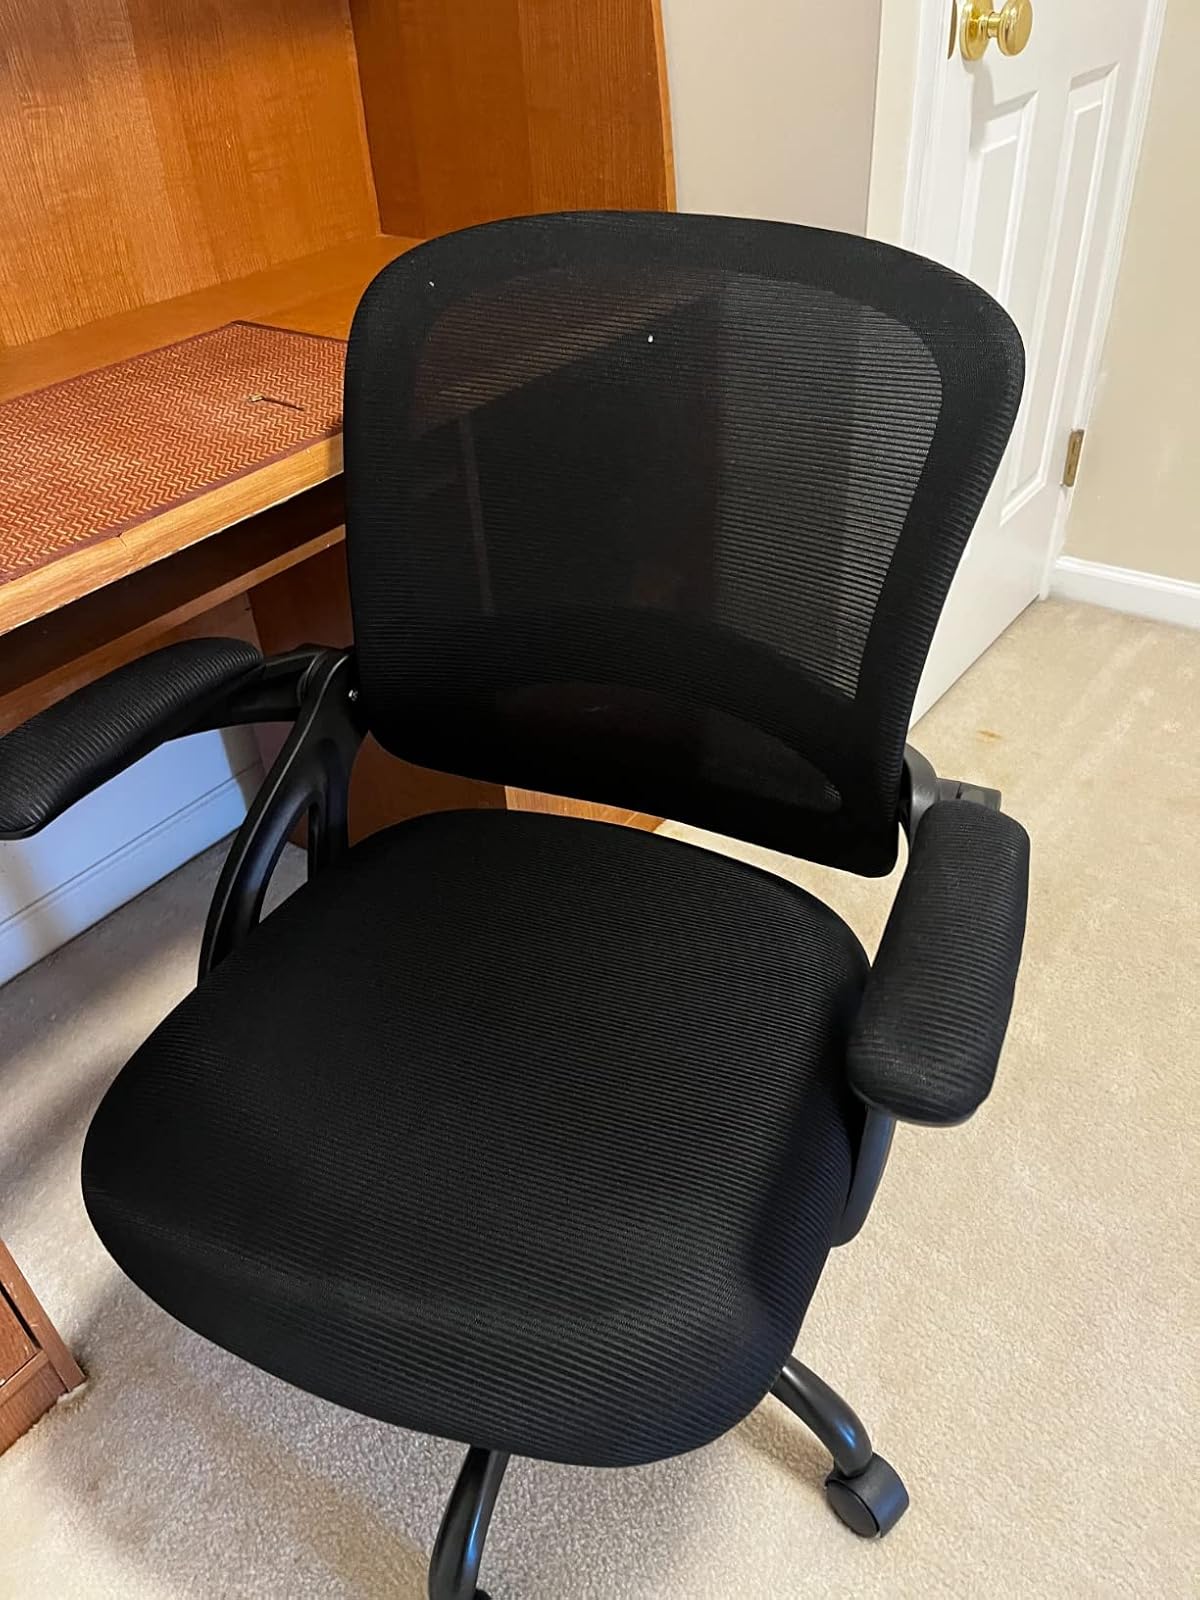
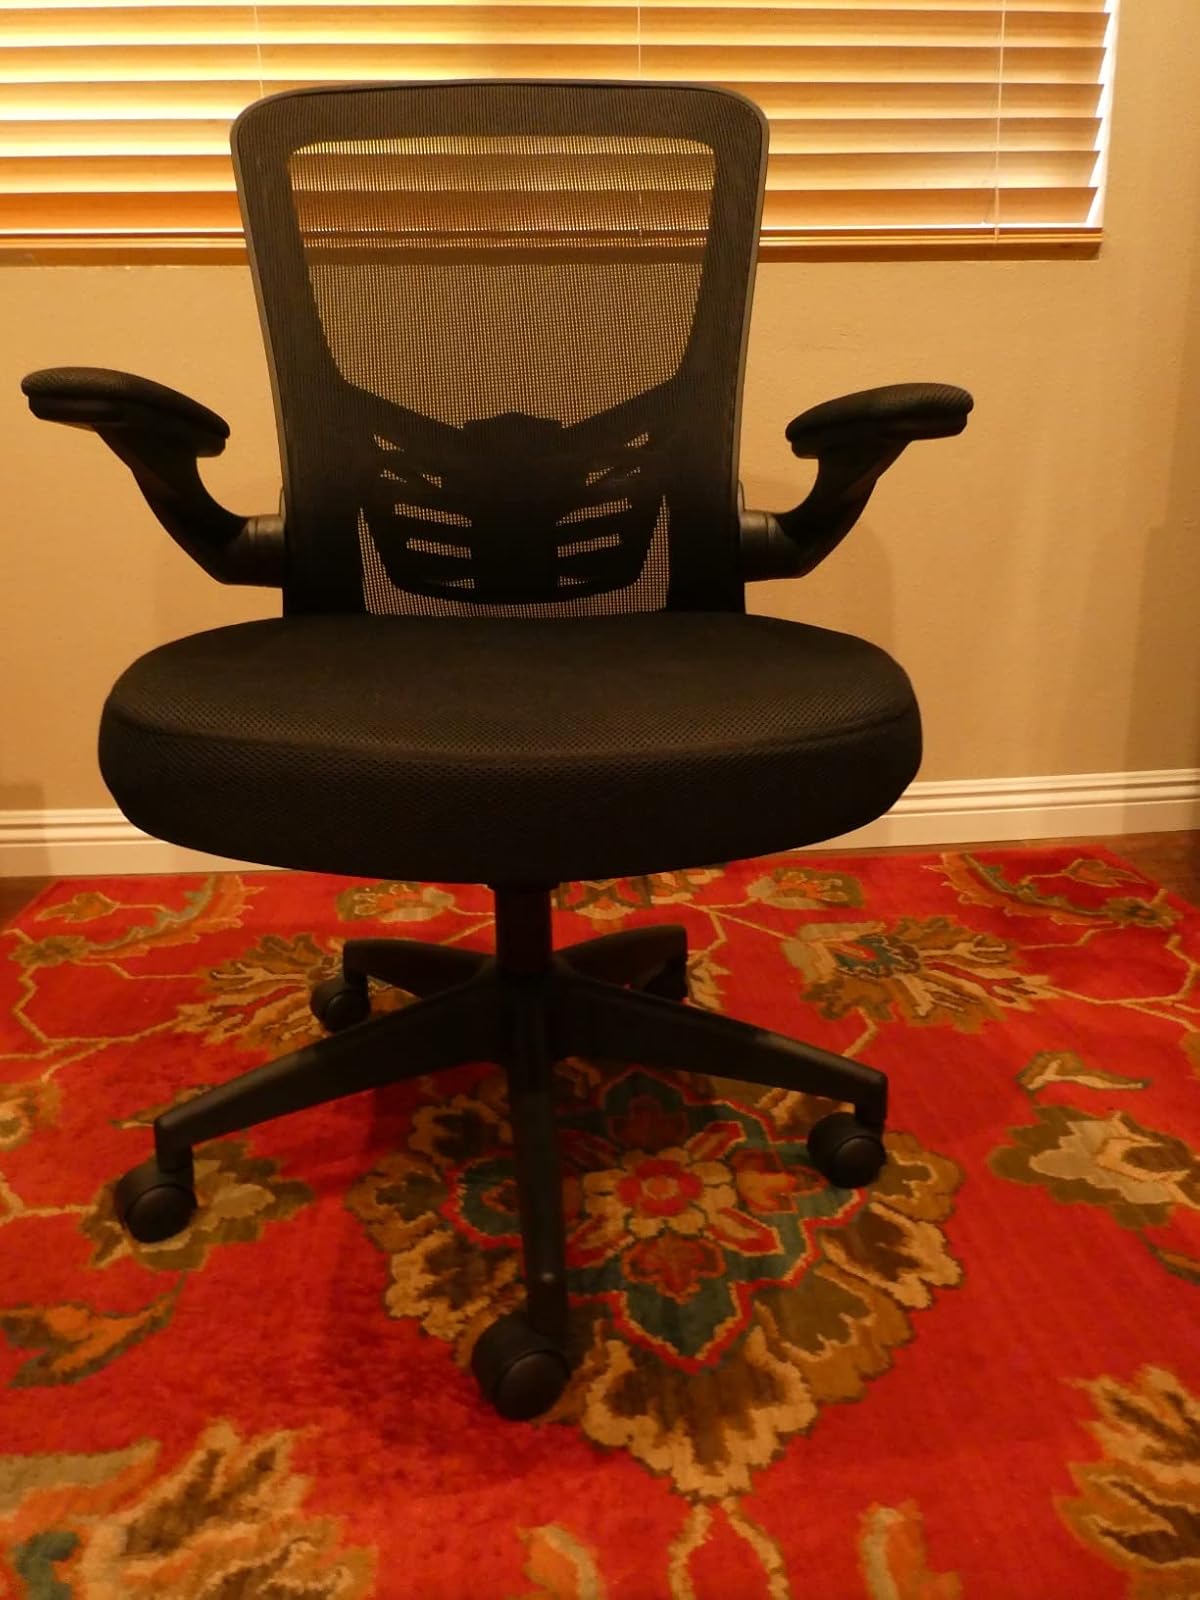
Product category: items_chair
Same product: no